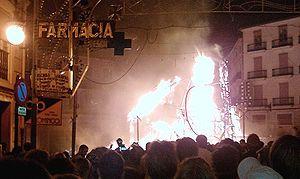
La Movida est le nom donné au mouvement culturel créatif qui a touché l'ensemble de l'Espagne pendant la fin de la période de la transition démocratique espagnole, au début des années 1980, après la mort du général Franco.